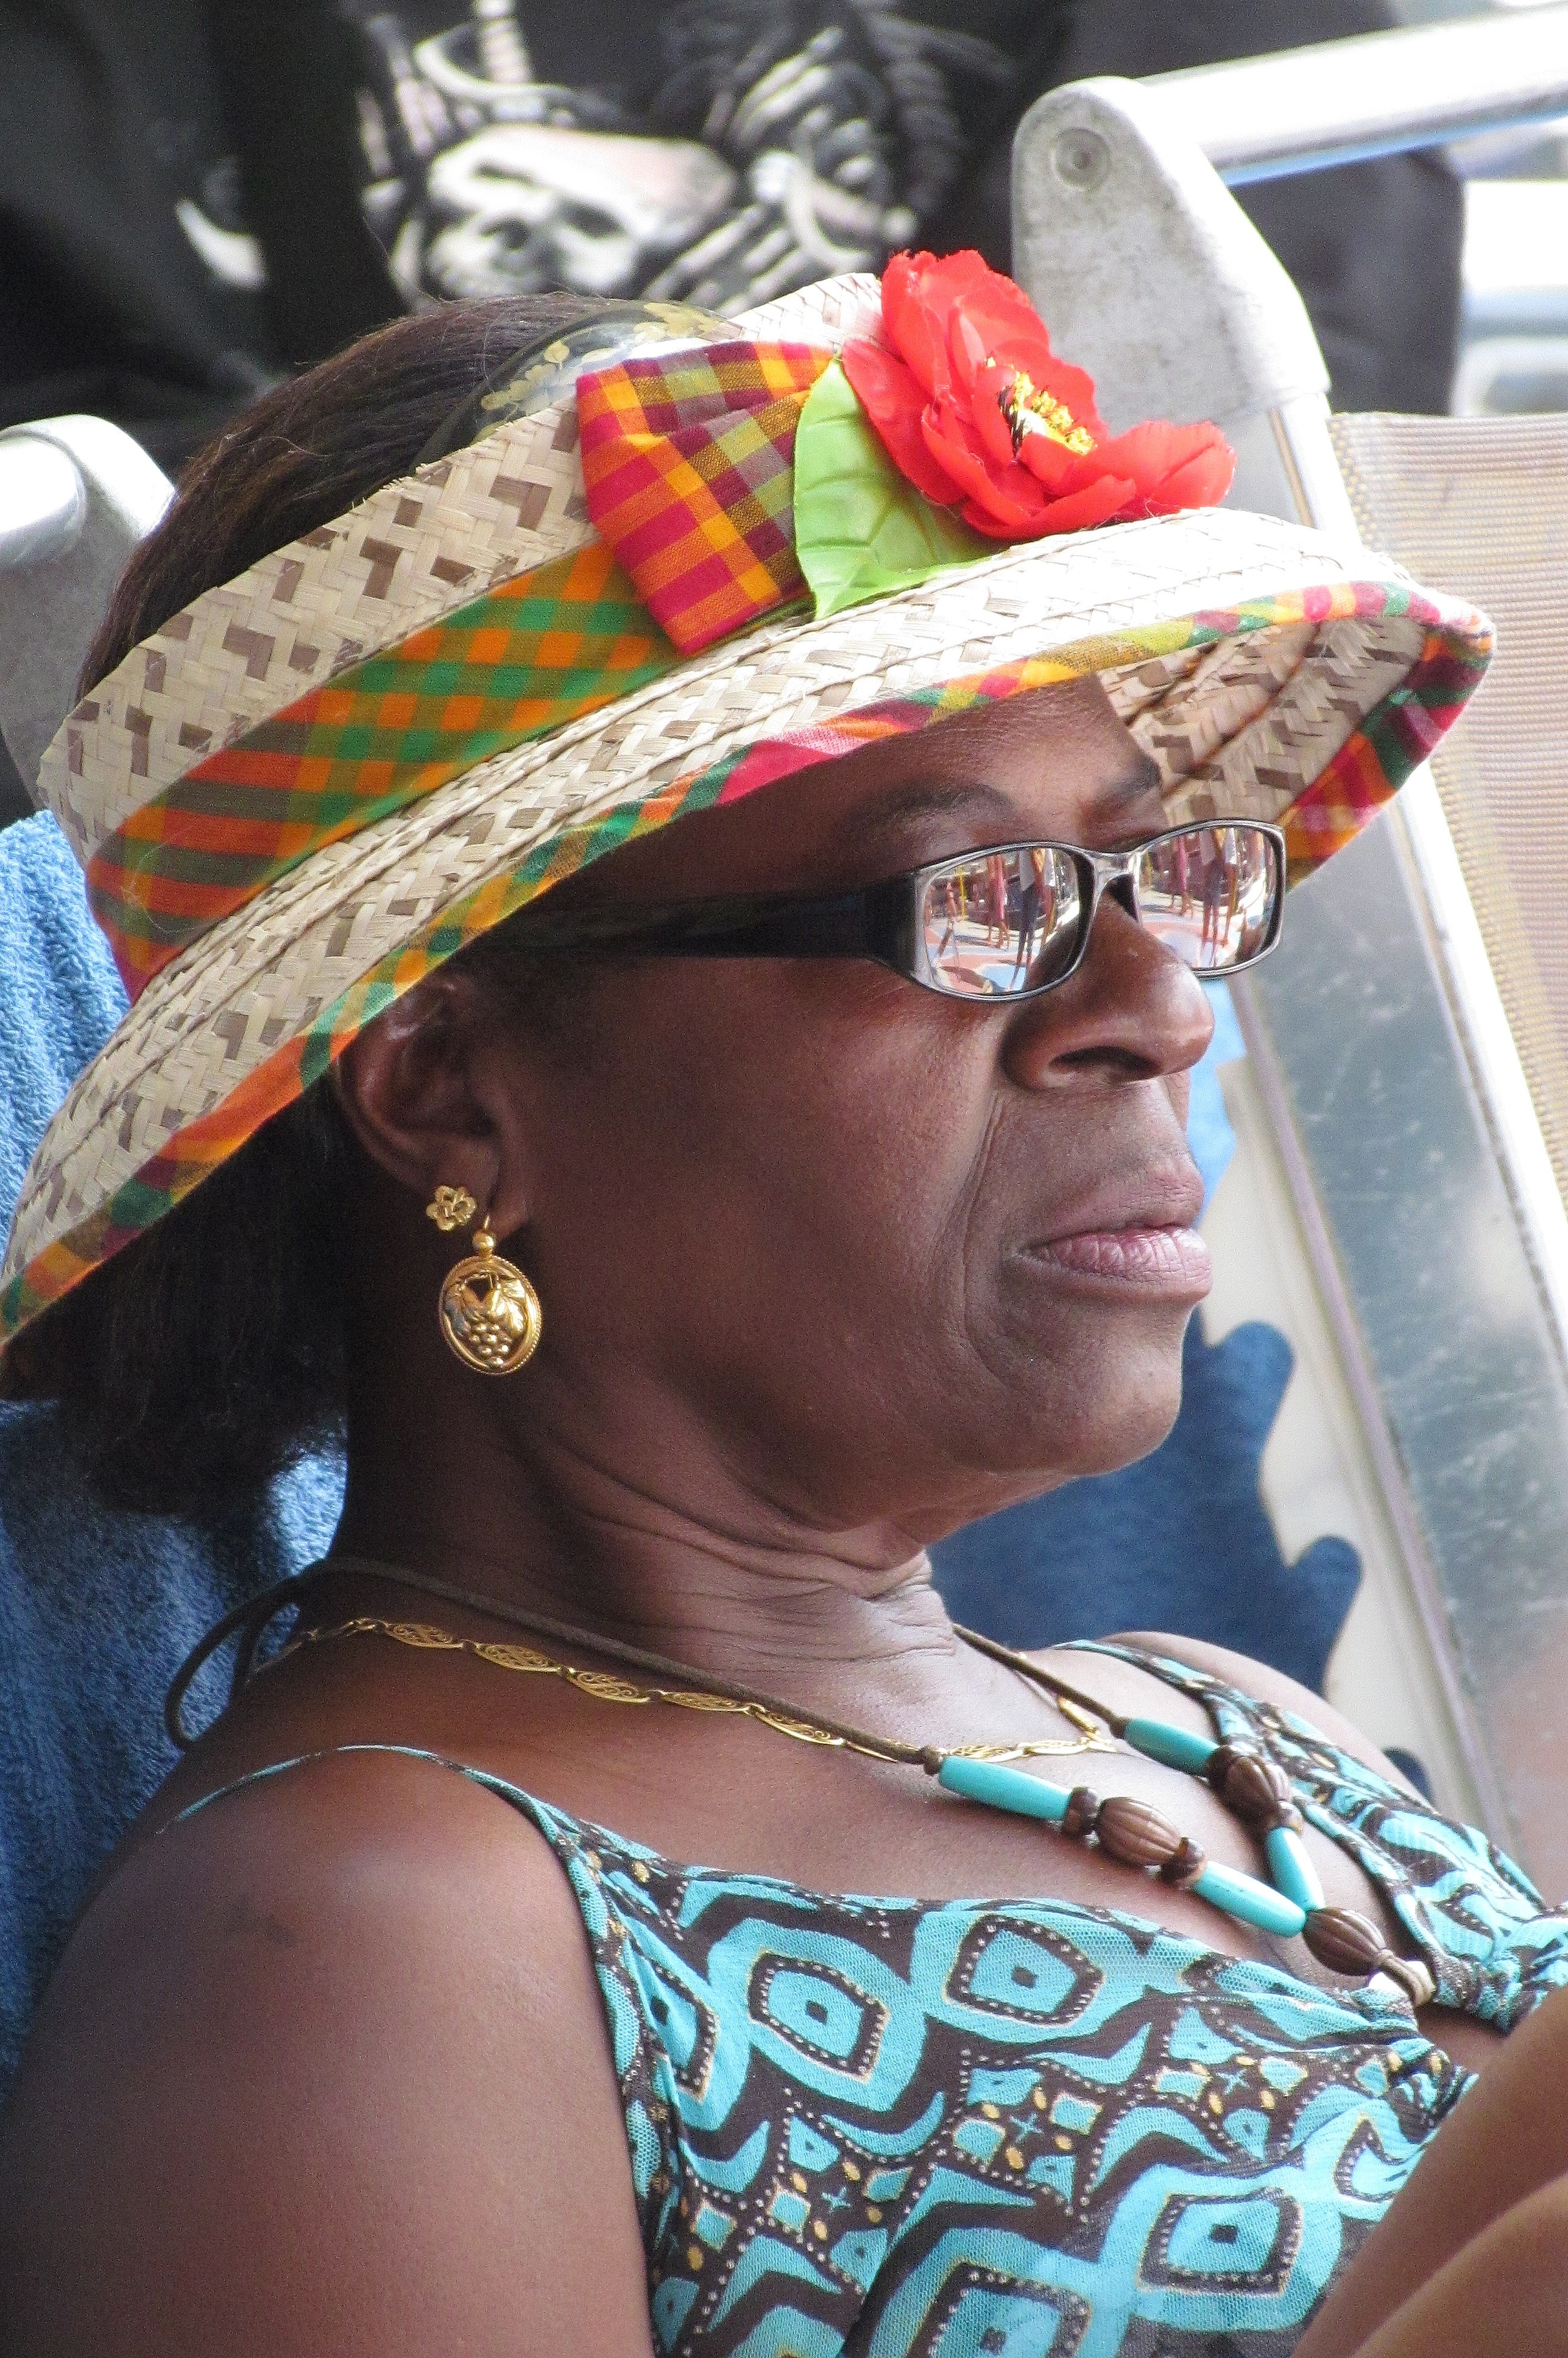
woman, summer, travel, relax, carnival, color, hat, fashion, clothing, festival, glasses, beauty, exotic, tradition, senior person